Along Came a Spider (novel)

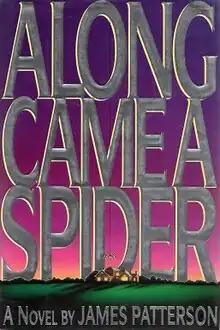
First edition

Along Came a Spider is a crime thriller novel, and the first novel in James Patterson's series about forensic psychologist Alex Cross. First published in 1993, its success has led to twenty-six sequels as of 2021.